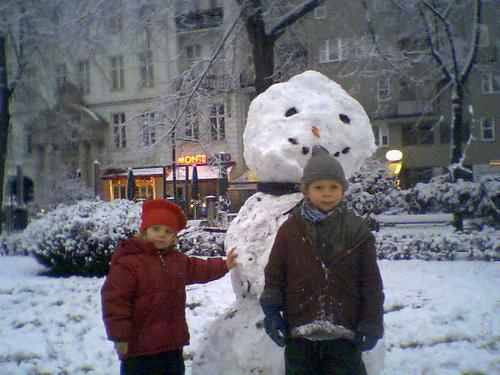
Weather: snow or frosty